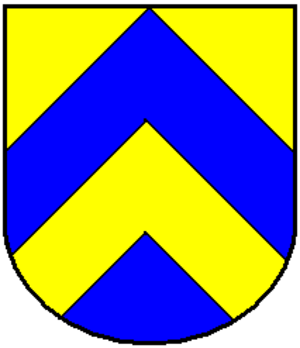
Bussnang est une commune suisse du canton de Thurgovie, située dans le district de Weinfelden.